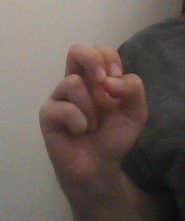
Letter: gaaf